Brian Burke (ice hockey)

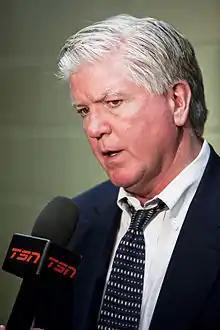
Burke in 2009

Brian P. Burke (born June 30, 1955) is an American-Canadian ice hockey executive, currently the Executive Director of the Professional Women's Hockey League Players Association (PWHLPA). He previously worked in the NHL league office, including as the director of hockey operations, and worked as general manager of the Hartford Whalers, Vancouver Canucks, Anaheim Ducks—with whom he won the Stanley Cup in 2007—and Toronto Maple Leafs, as well as president of hockey operations for the Leafs, Calgary Flames, and Pittsburgh Penguins. Burke was general manager for the silver-medalist United States national team for the 2010 Winter Olympics in Vancouver. He is a member of Rugby Canada's board of directors. Burke was inducted into the Rhode Island Hockey Hall of Fame in 2019.